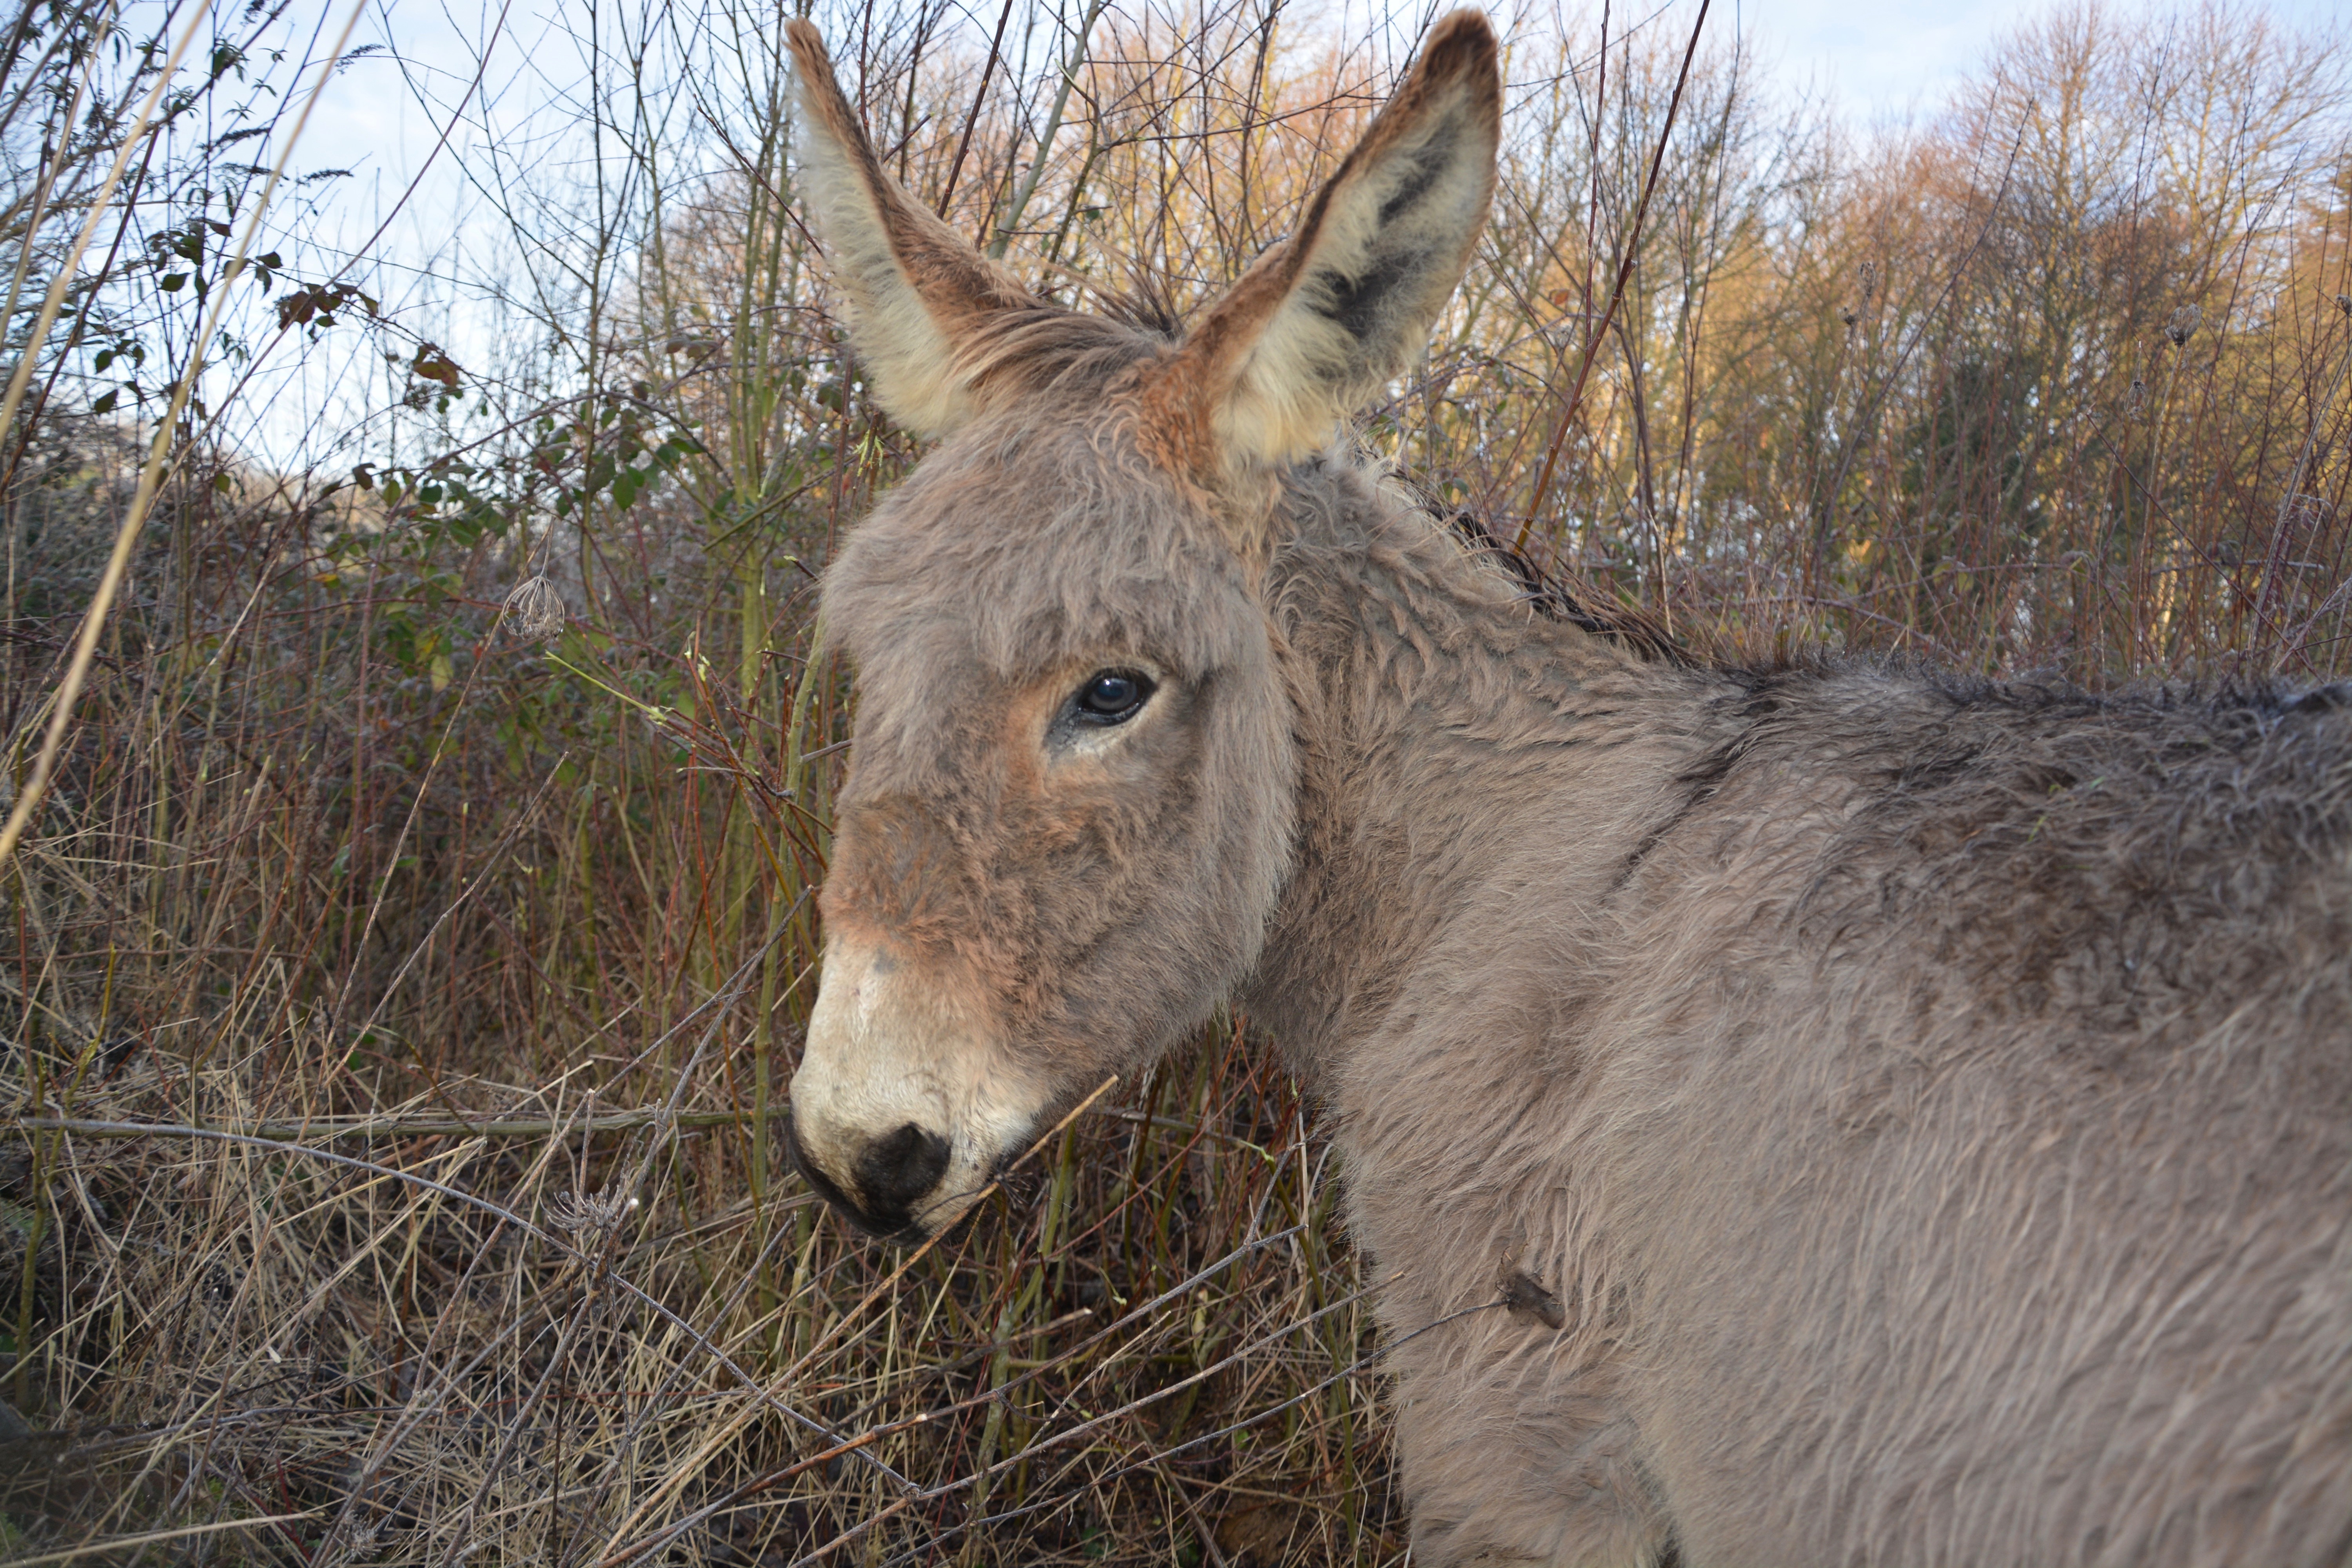
nature, animal, wildlife, horse, mammal, mane, fauna, domestic animal, donkey, grey, mare, foal, mule, white tailed deer, pack animal, horse like mammal, mustang horse